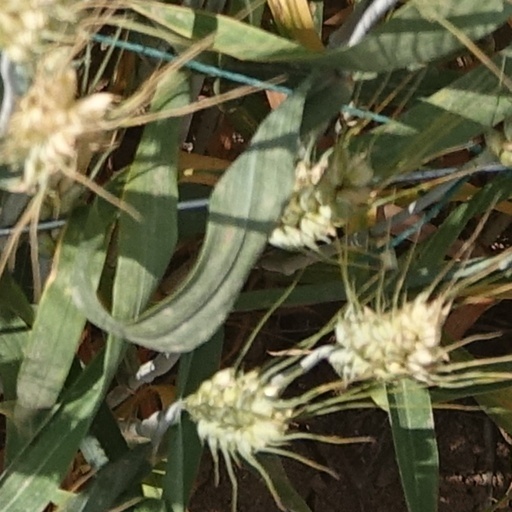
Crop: wheat